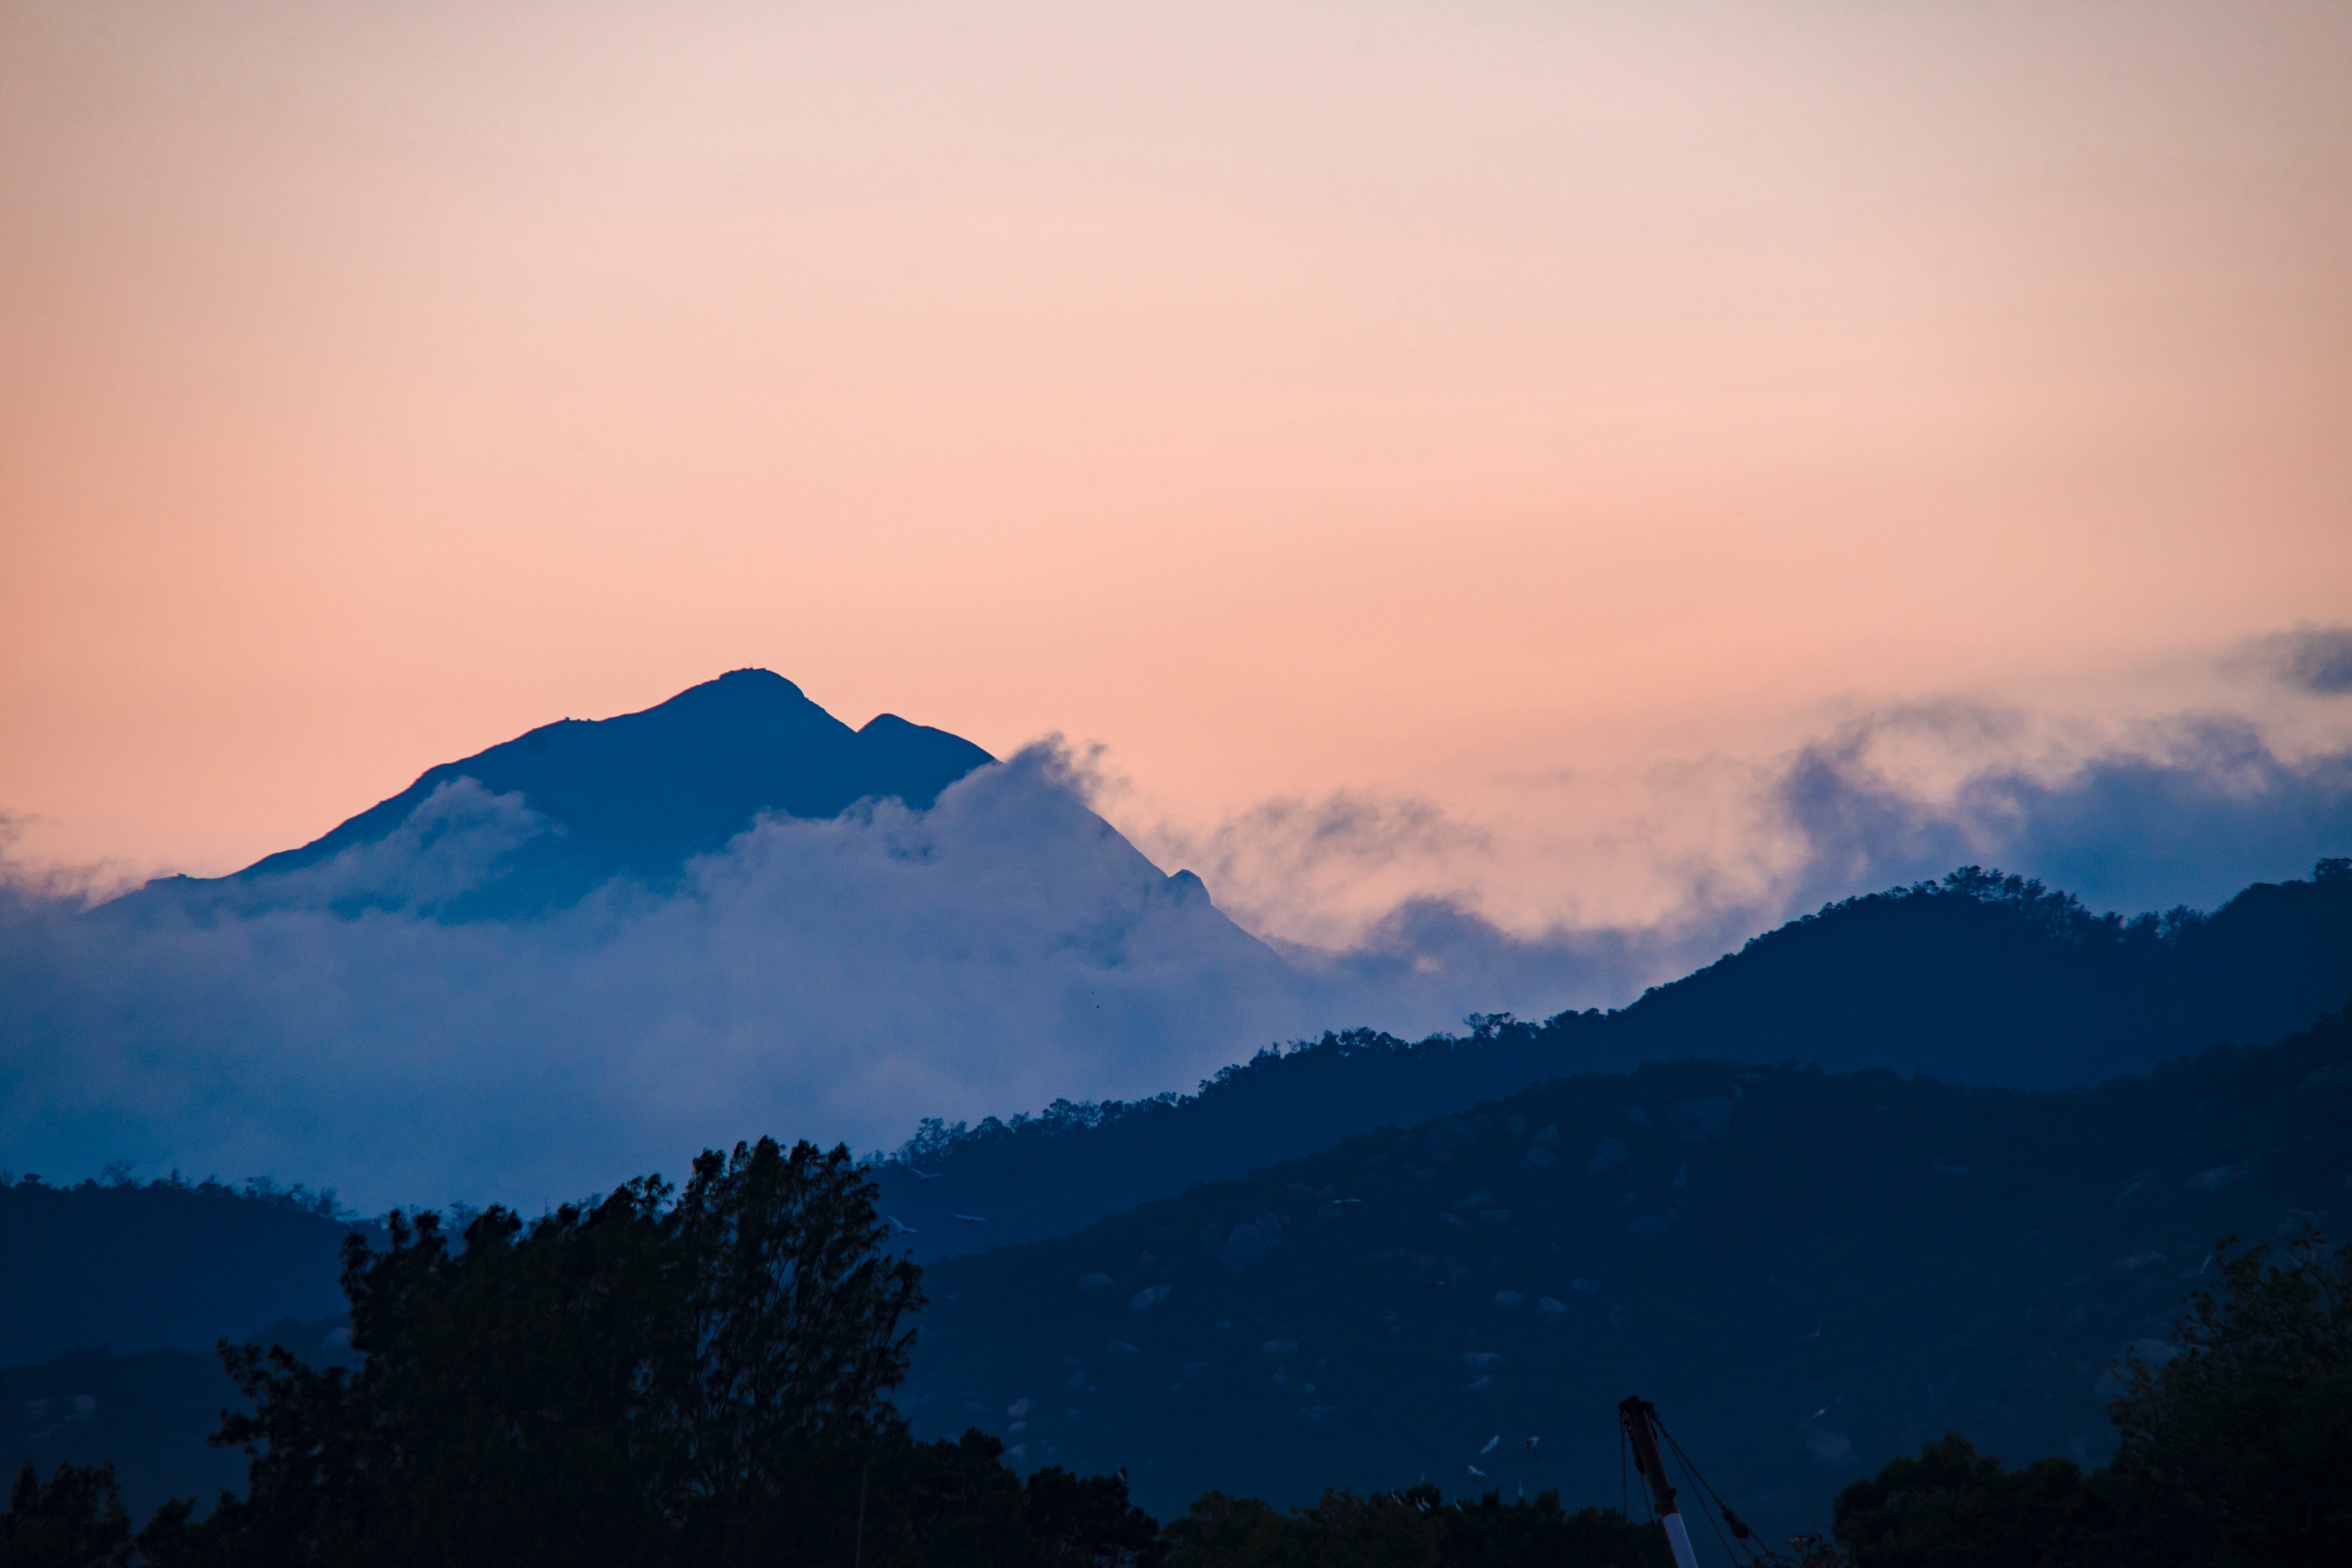
sky, mountainous landforms, mountain, mountain range, cloud, atmospheric phenomenon, blue, afterglow, hill station, highland, ridge, alps, hill, morning, wilderness, evening, atmosphere, horizon, dusk, tree, sunrise, sunset, fell, mount scenery, dawn, massif, landscape, summit, sunlight, meteorological phenomenon, national park, winter, cumulus, valley, red sky at morning, night, haze, city, forest